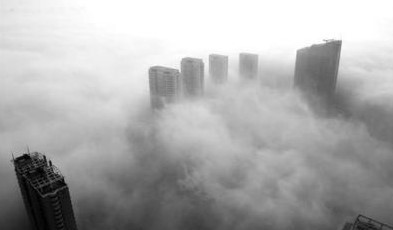
Weather: foggy or hazy